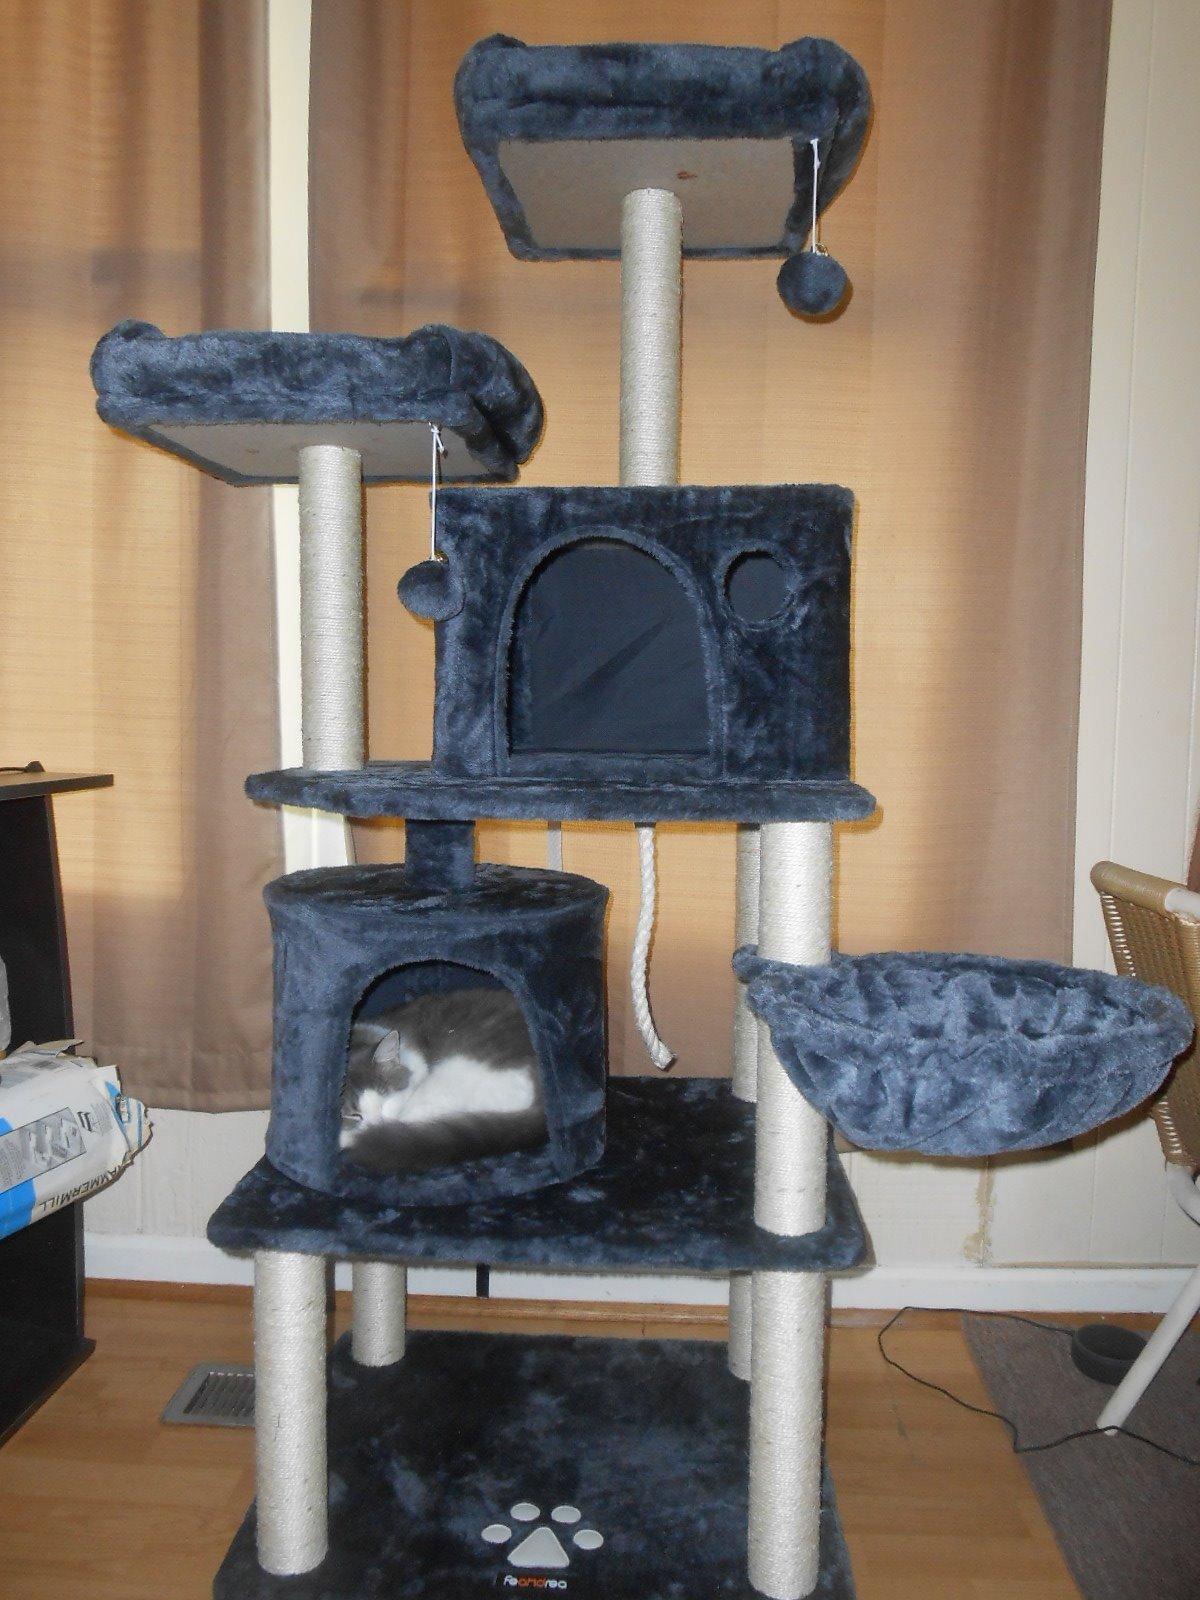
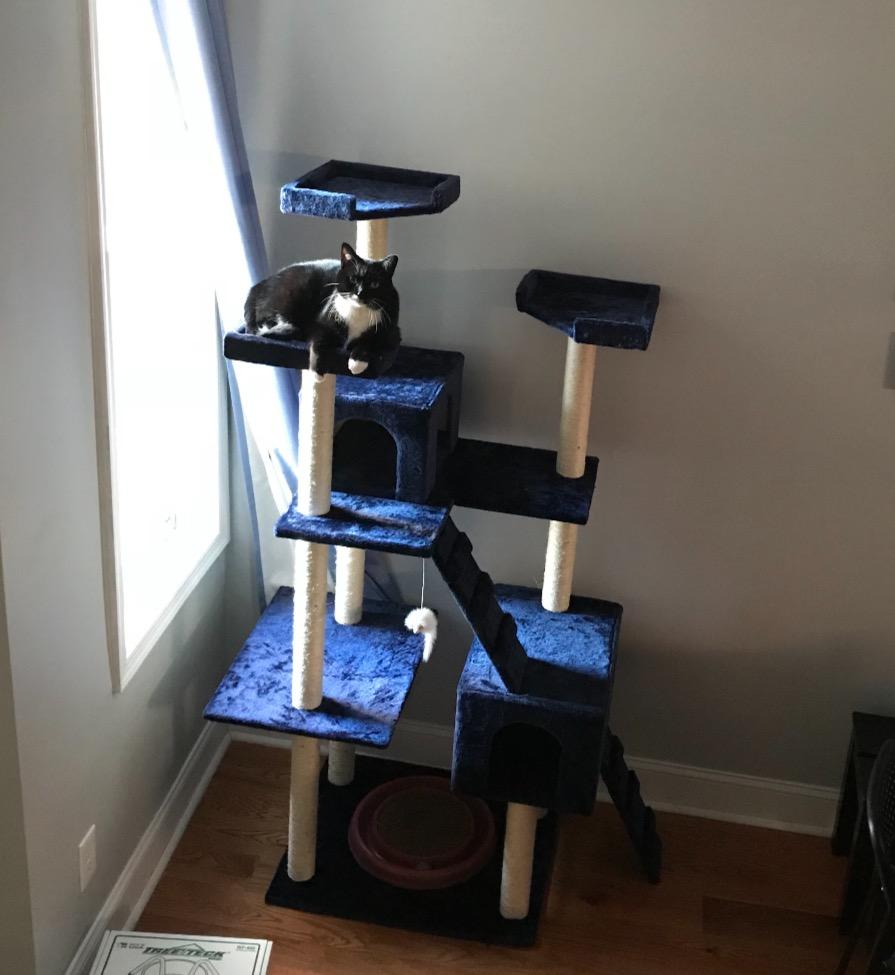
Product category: items_cat tree
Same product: no